Frank Pick

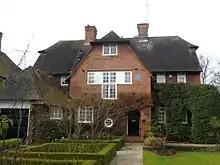
Pick's home at 15 Wildwood Road, Hampstead Garden Suburb

Pick had not been well for some years. The stresses of his war work took a further toll on his health and he lost two stone during his travels around the country to research his report on the canal industry. Although exhausted at the end of the tour, he wrote to friends that he was struggling with the idleness and was hoping for something new to do. He died at his home, 15 Wildwood Road, Hampstead Garden Suburb, on 7 November 1941 from a cerebral haemorrhage. His funeral was held at Golders Green Crematorium on 11 November 1941 and a memorial service was held at St Peter's Church, Eaton Square on 13 November 1941.